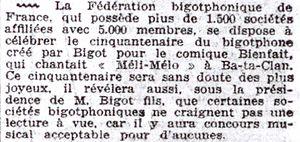
Article paru page 8, 7ème colonne, annonçant le cinquantenaire du bigotphone qui sera commémoré par la Fédération bigotphonique de France.
Le bigophone ou bigotphone est un instrument de musique carnavalesque, d'aspect décoratif, très bruyant, populaire, bon marché et facile à fabriquer.